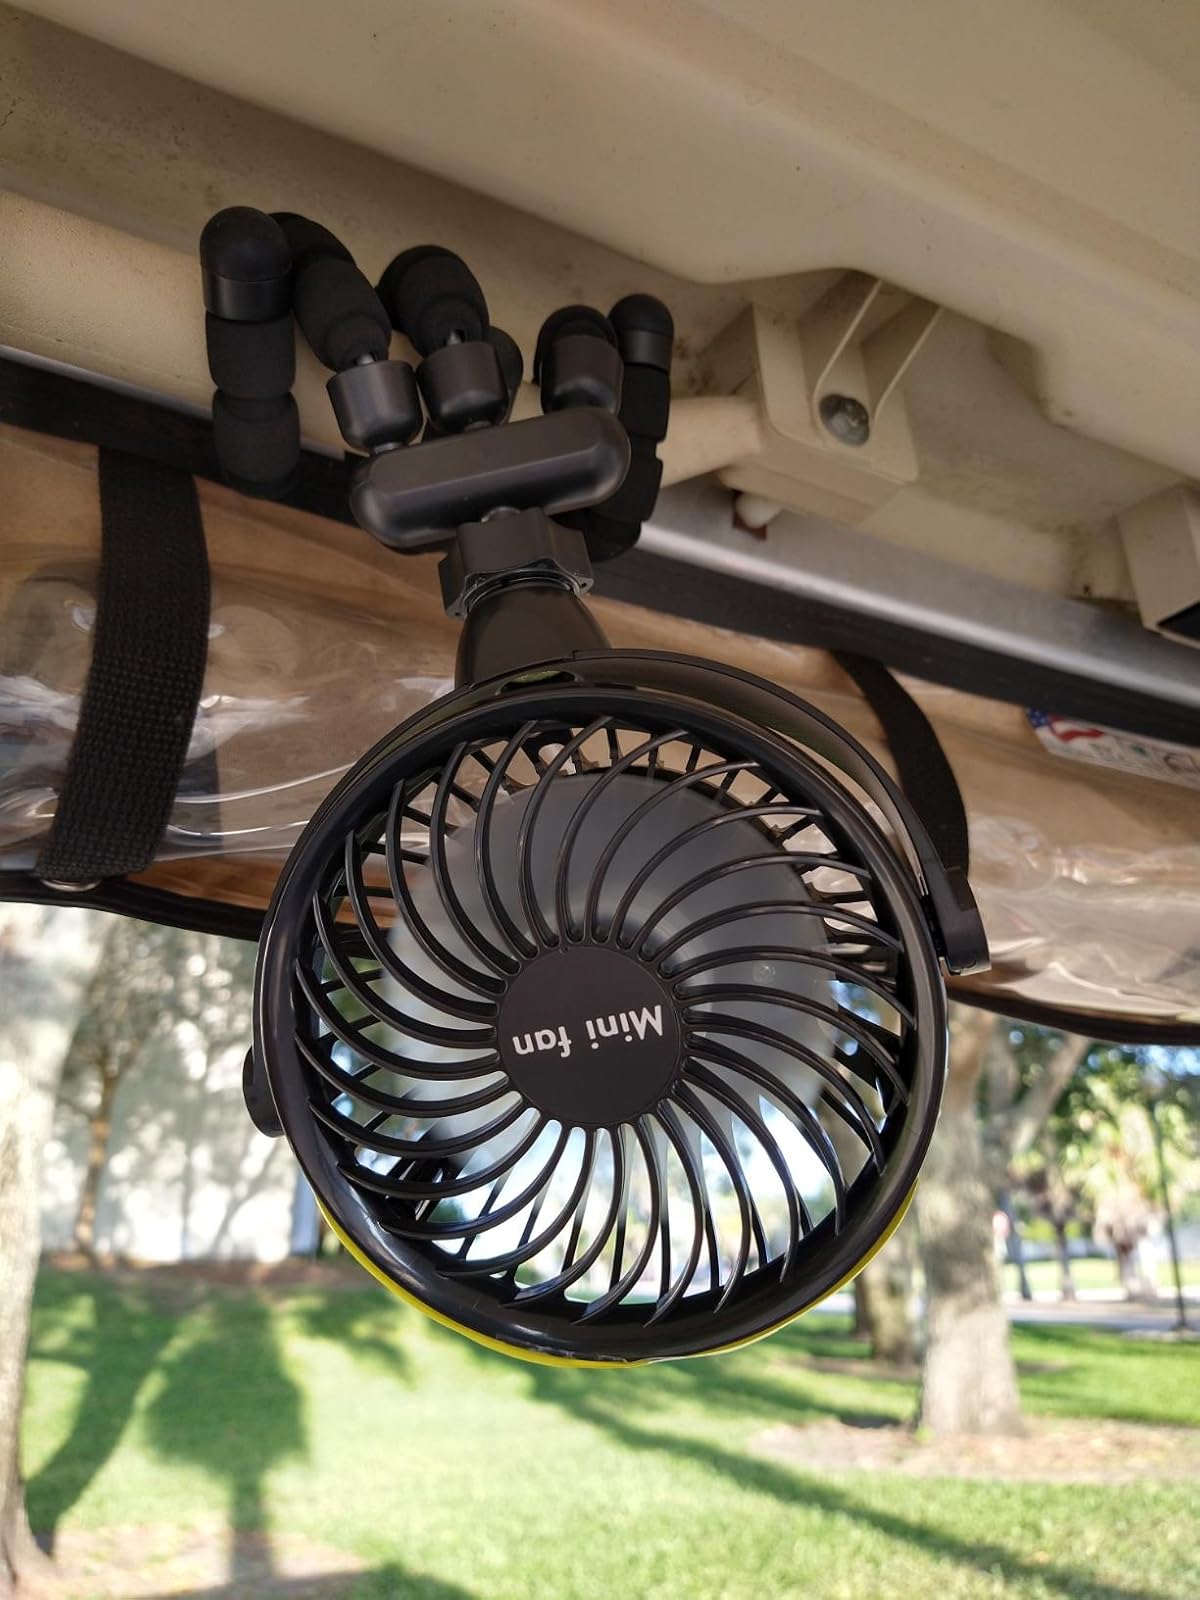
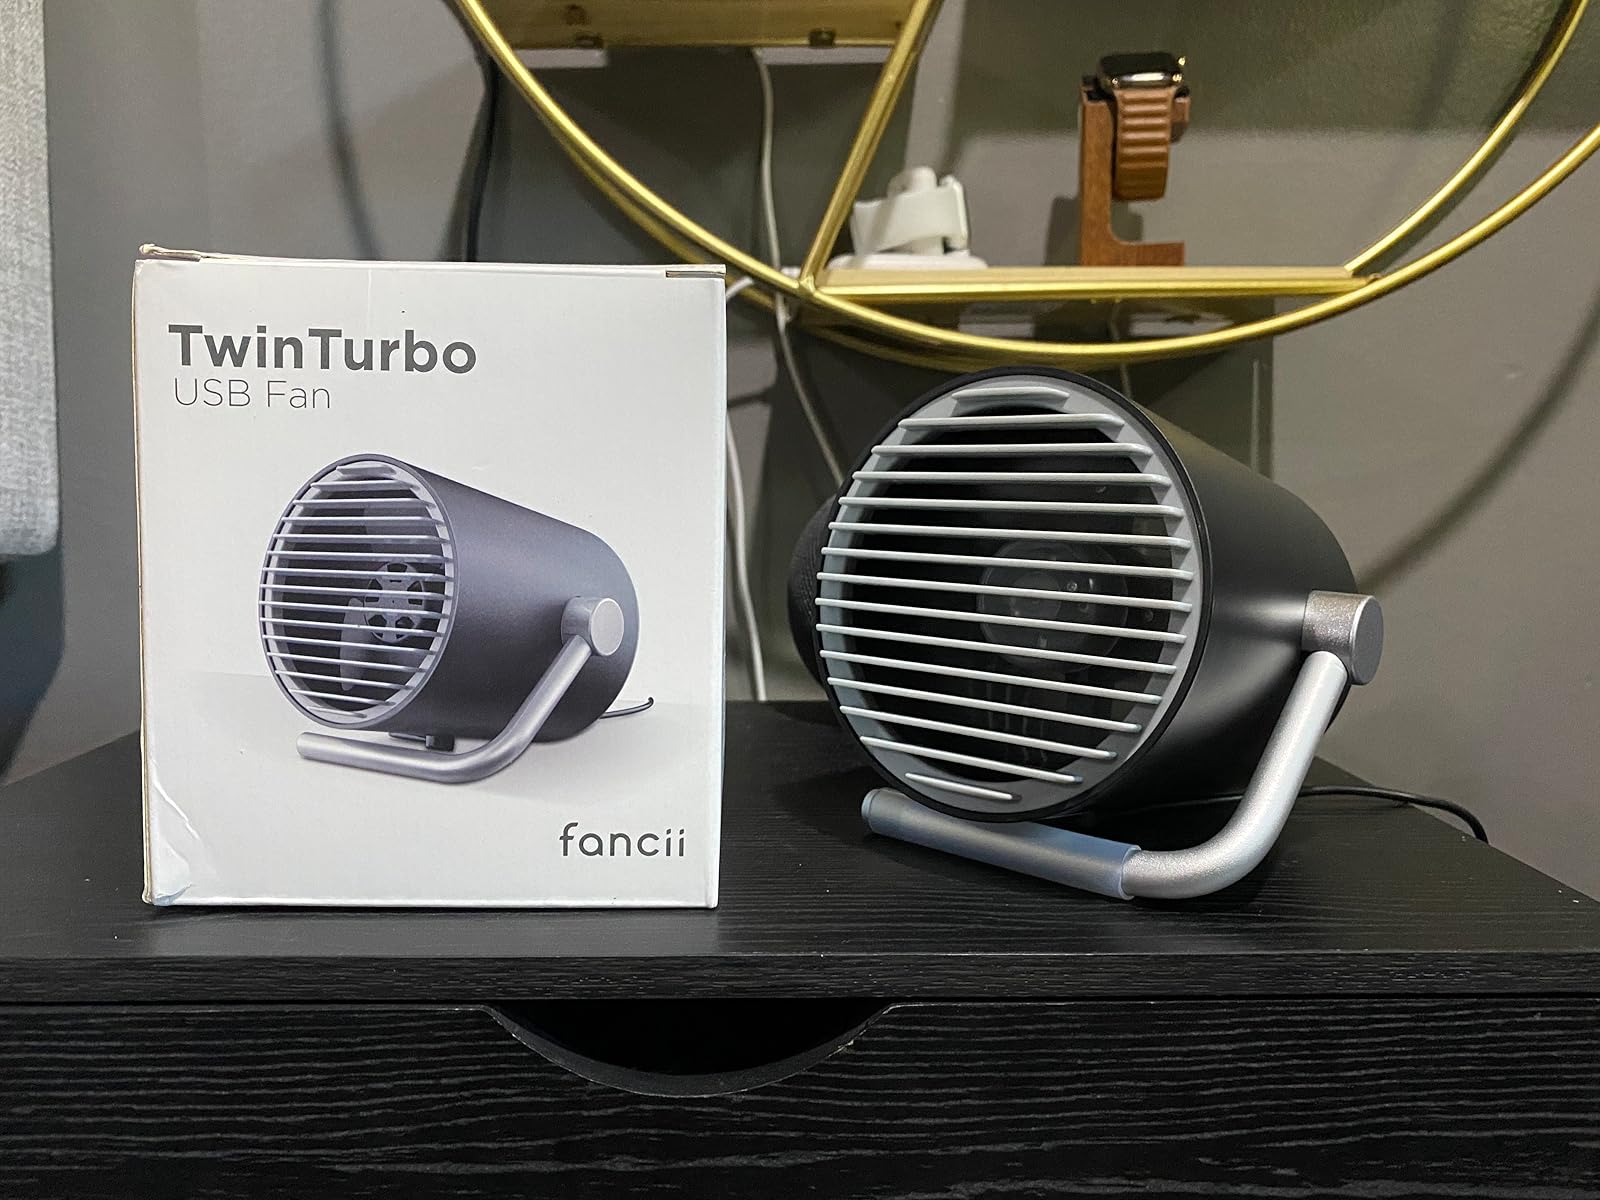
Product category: fan
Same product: no